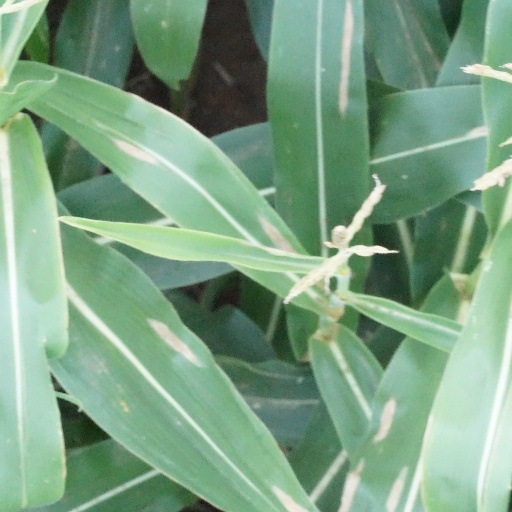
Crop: maize; corn